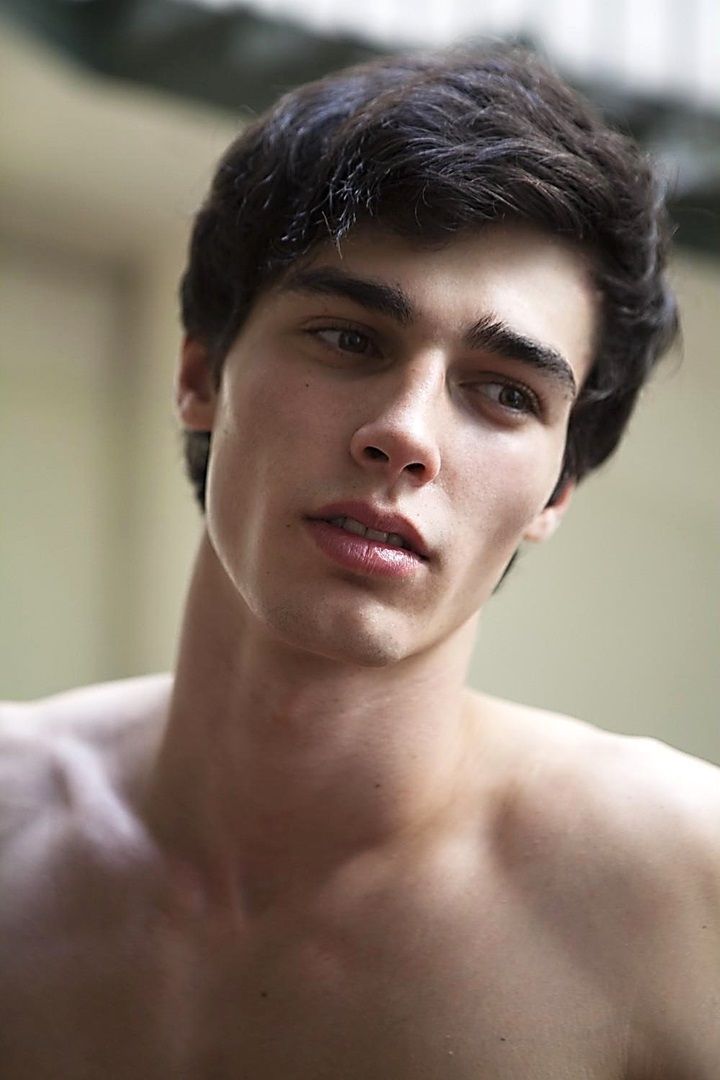
Gender: men